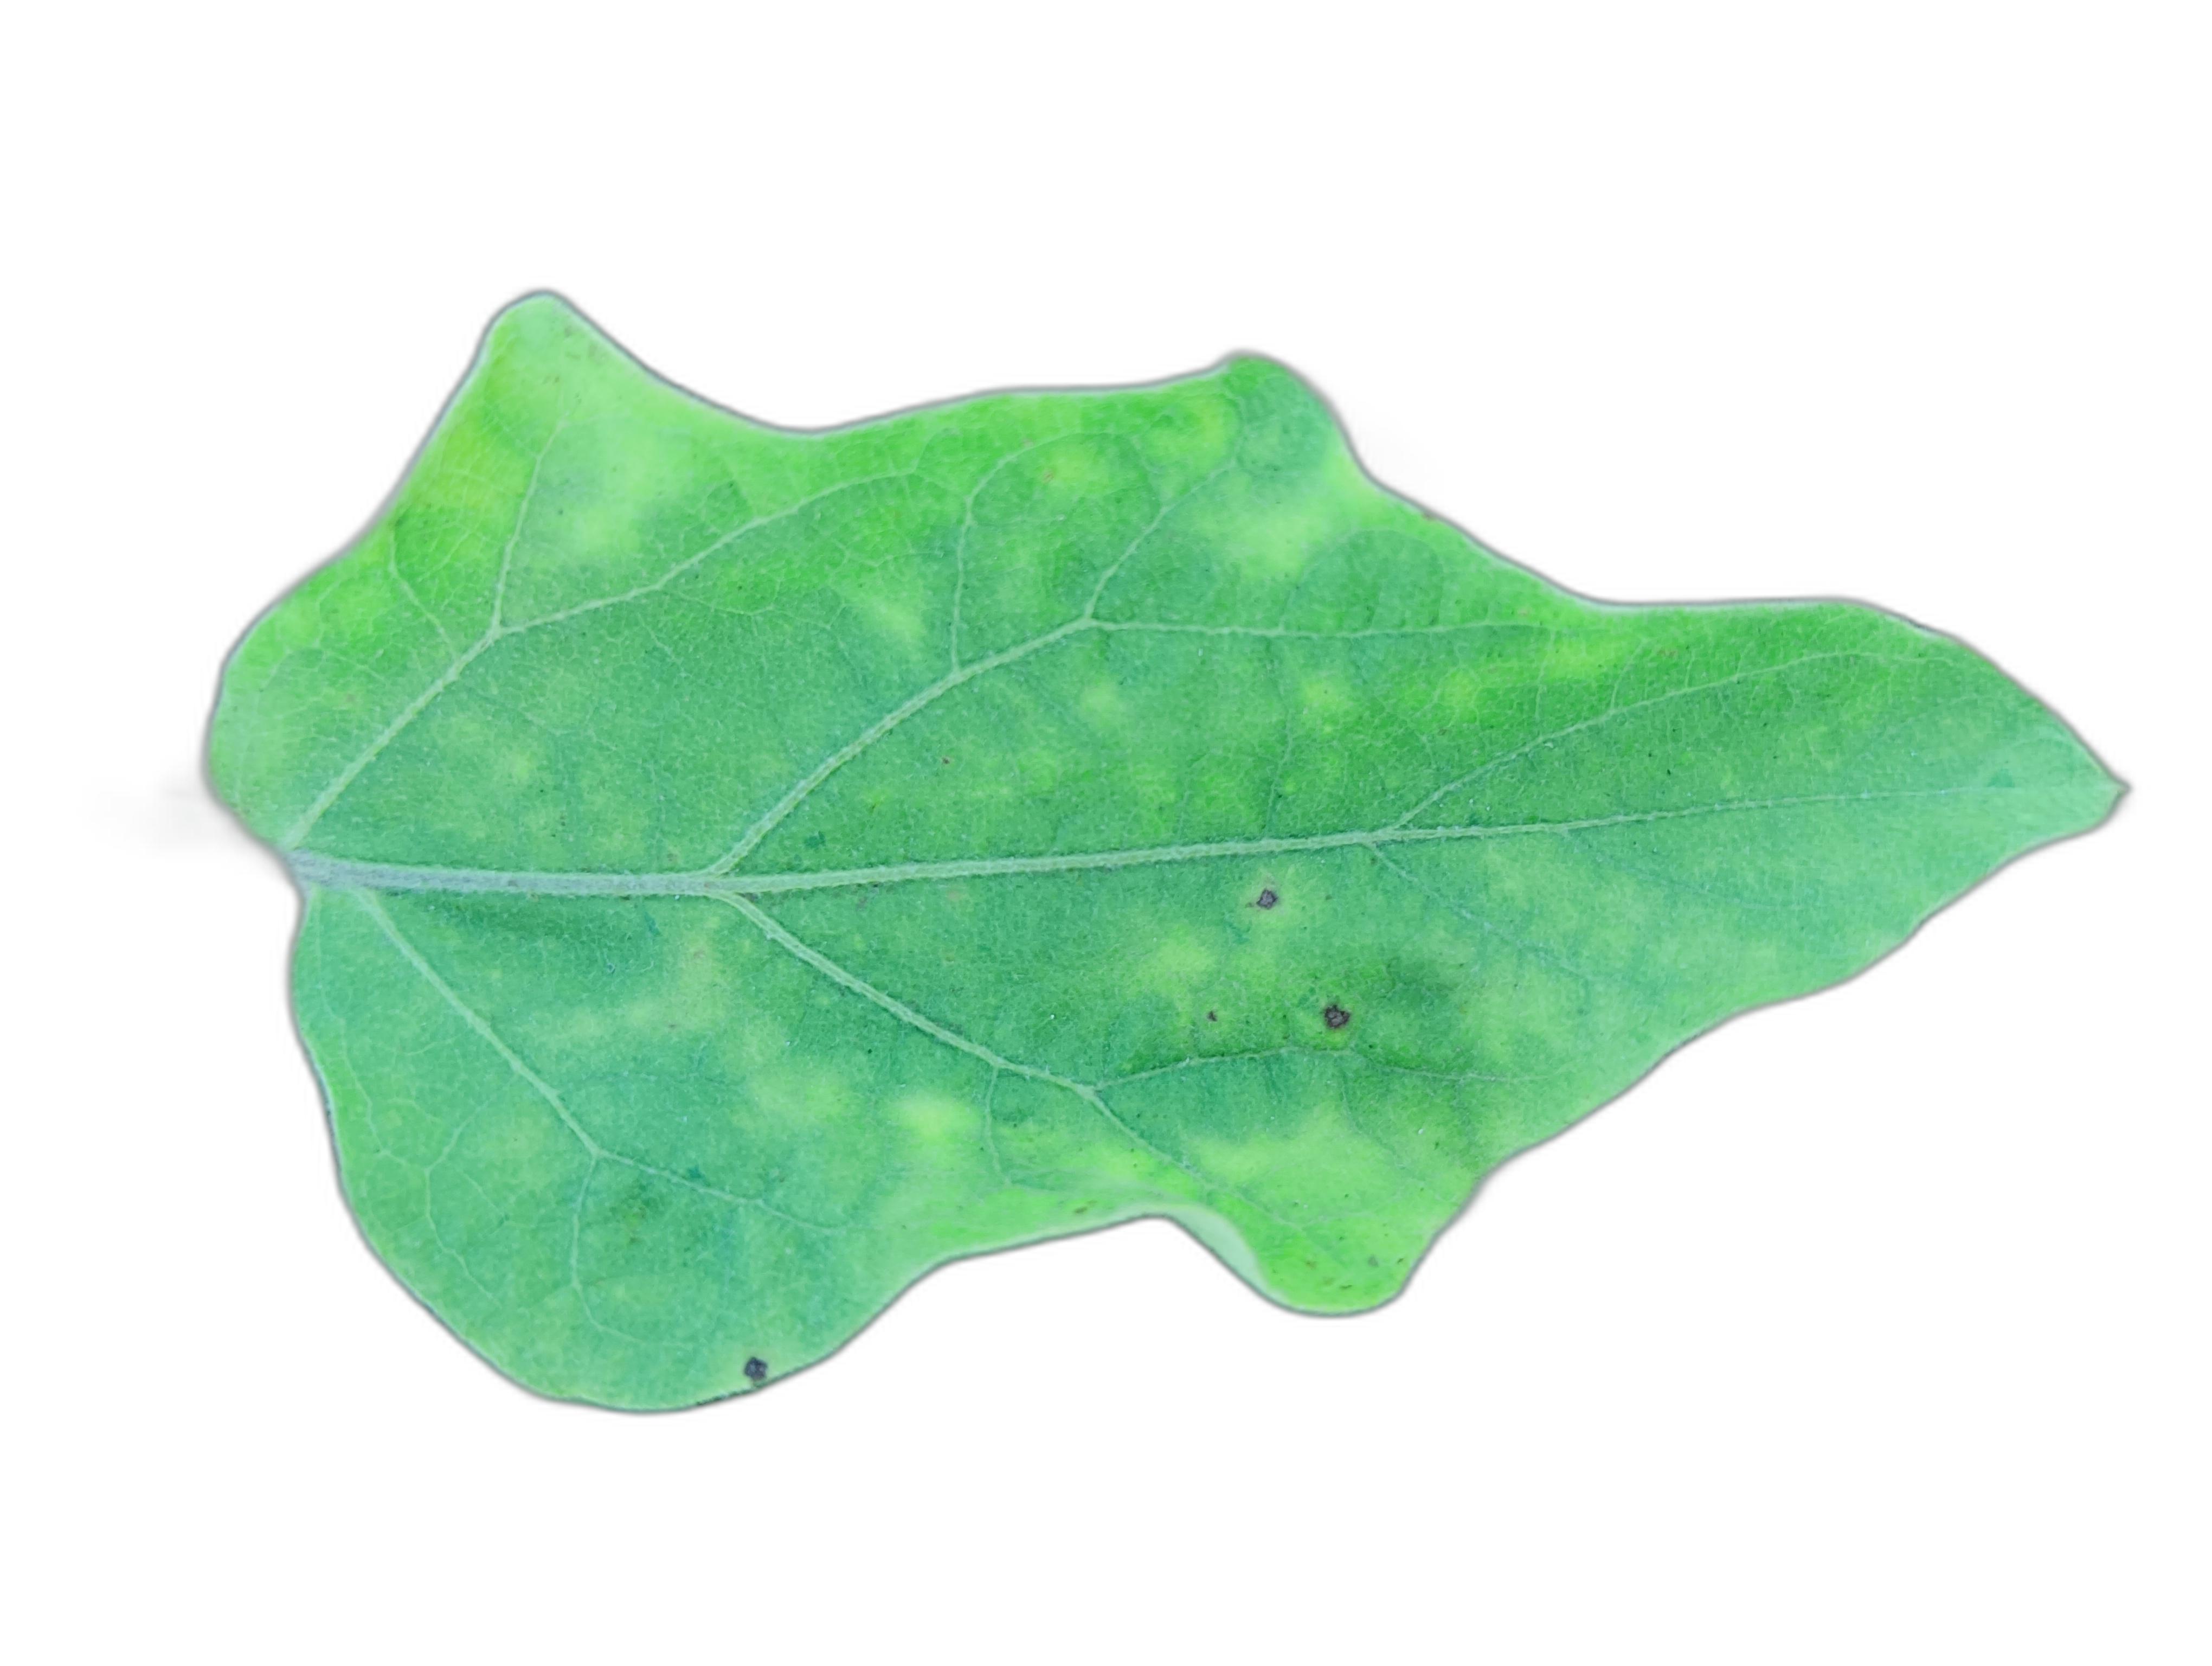
Label: Leaf Spot Disease